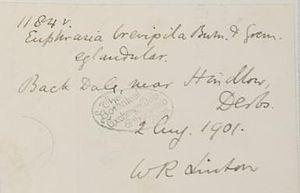
William Richardson Linton, né à Diddington, Huntingdonshire le 2 avril 1850 et mort à Ashbourne, Derbyshire le 7 avril 1908, est un prêtre et botaniste anglais.